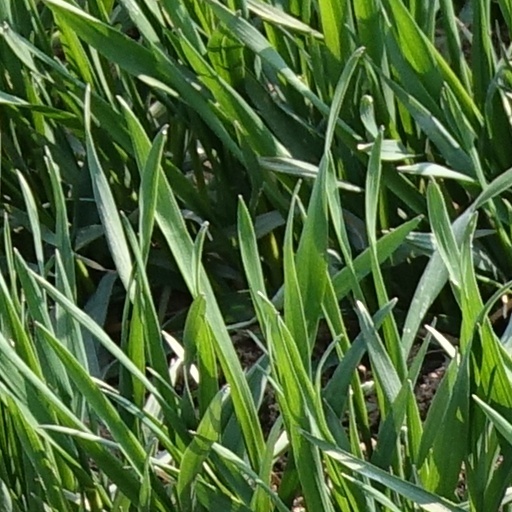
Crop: wheat